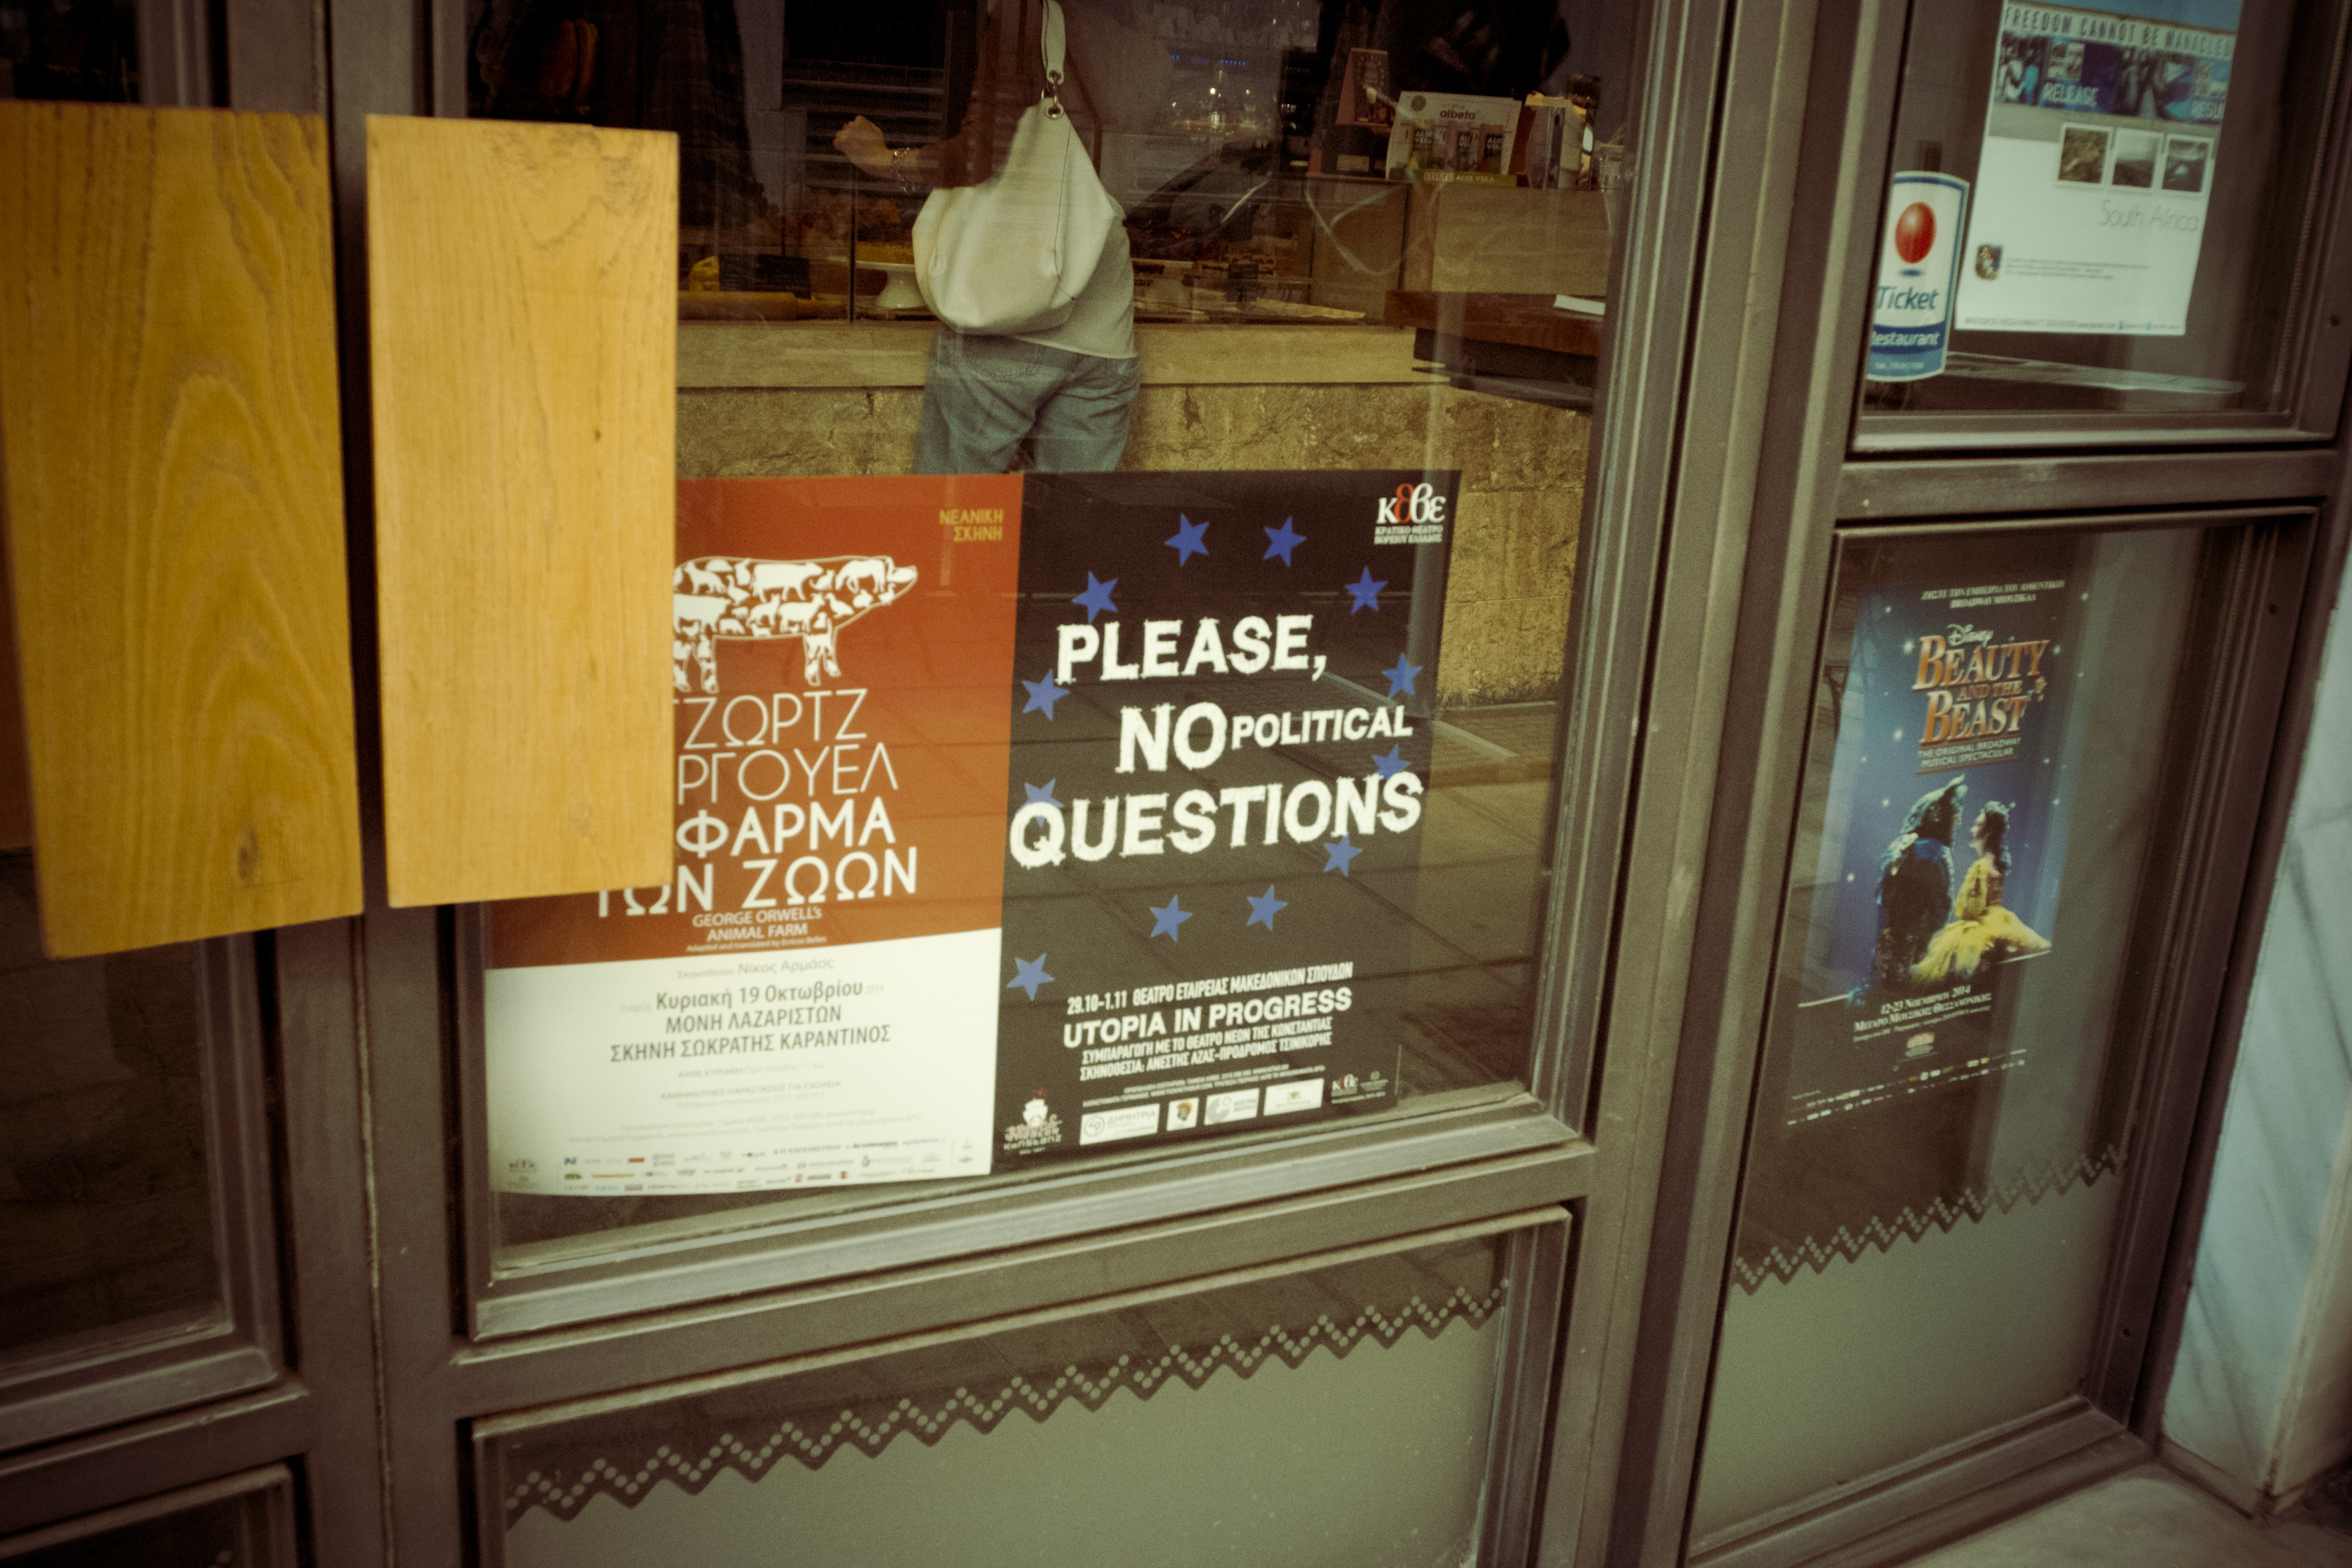
wood, street, urban, travel, fujifilm, museum, interior design, art, design, greece, tourist attraction, fuji, fujix, macedonia, thessaloniki, fujixe1